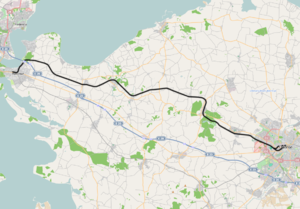
Nordvestfyenske Jernbane
Linjeføring Odense-Middelfart
Nordvestfyenske Jernbane – eller Brenderupbanen – var en privatbane 1911-1966 mellem Odense og Middelfart via Brenderup med en sidelinje mellem Brenderup og Bogense.